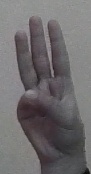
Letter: thaa